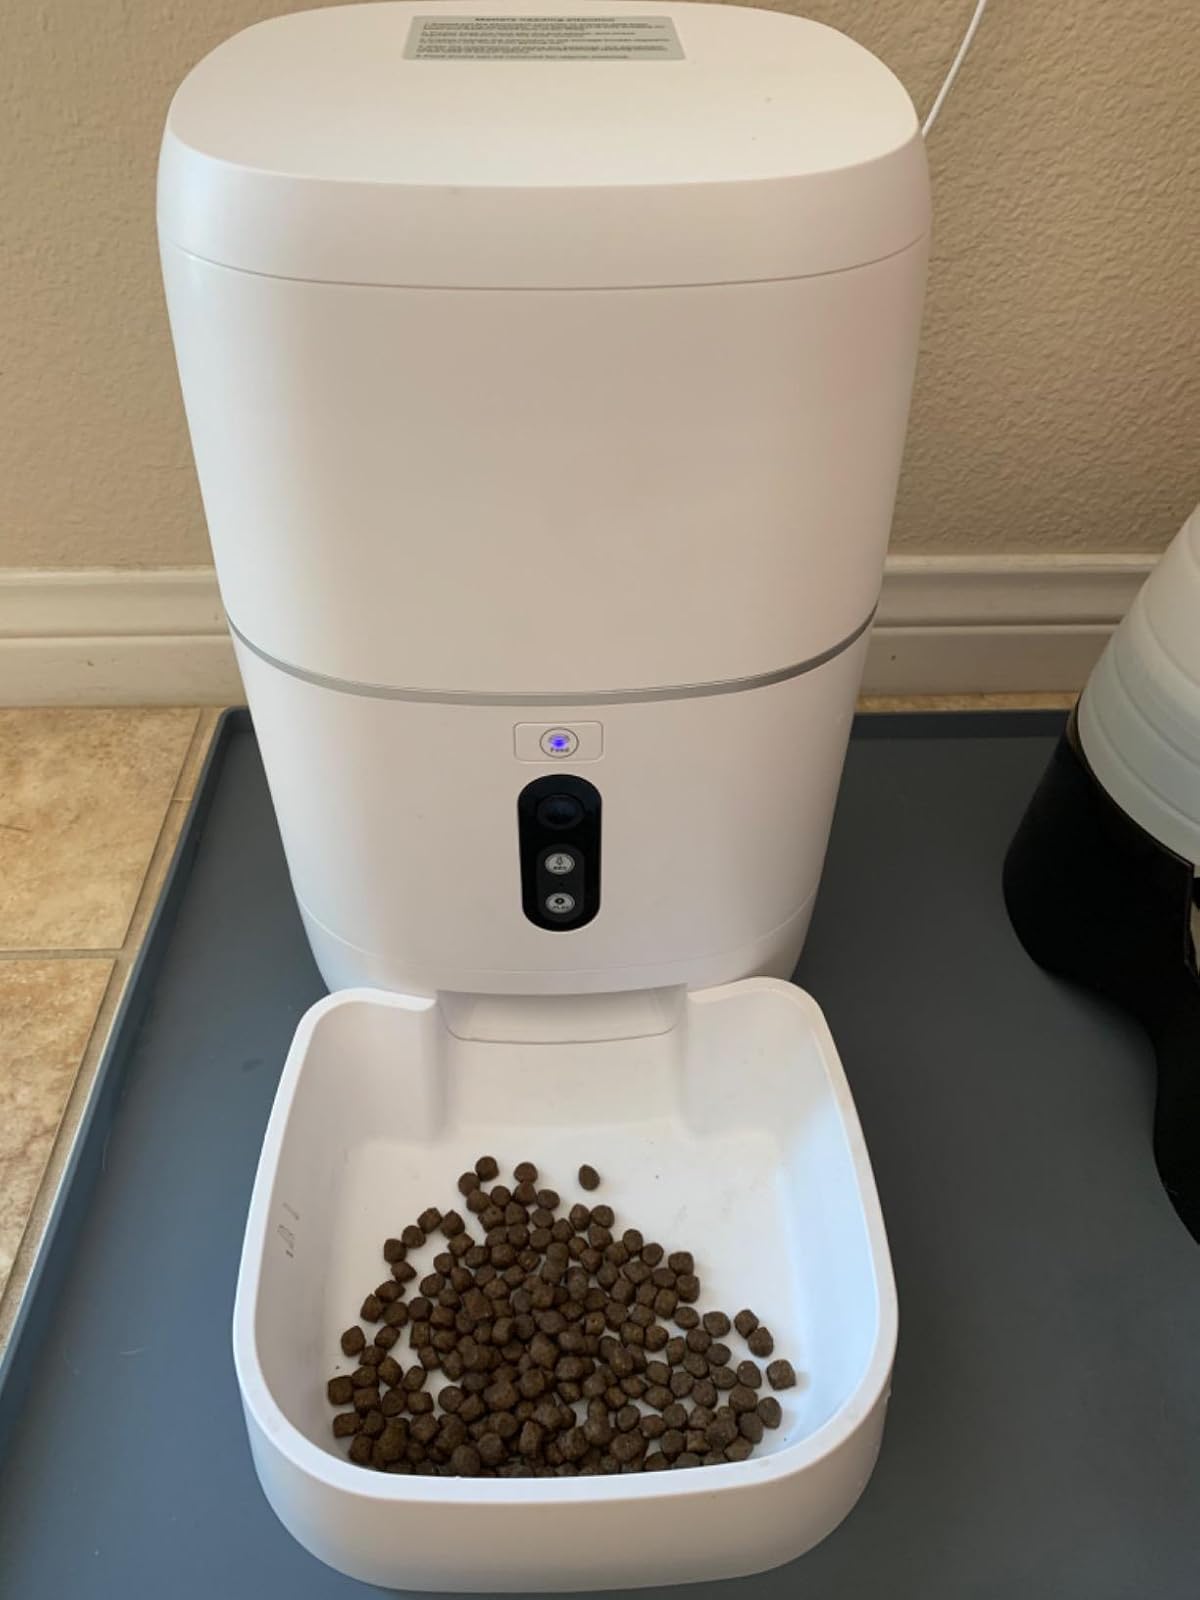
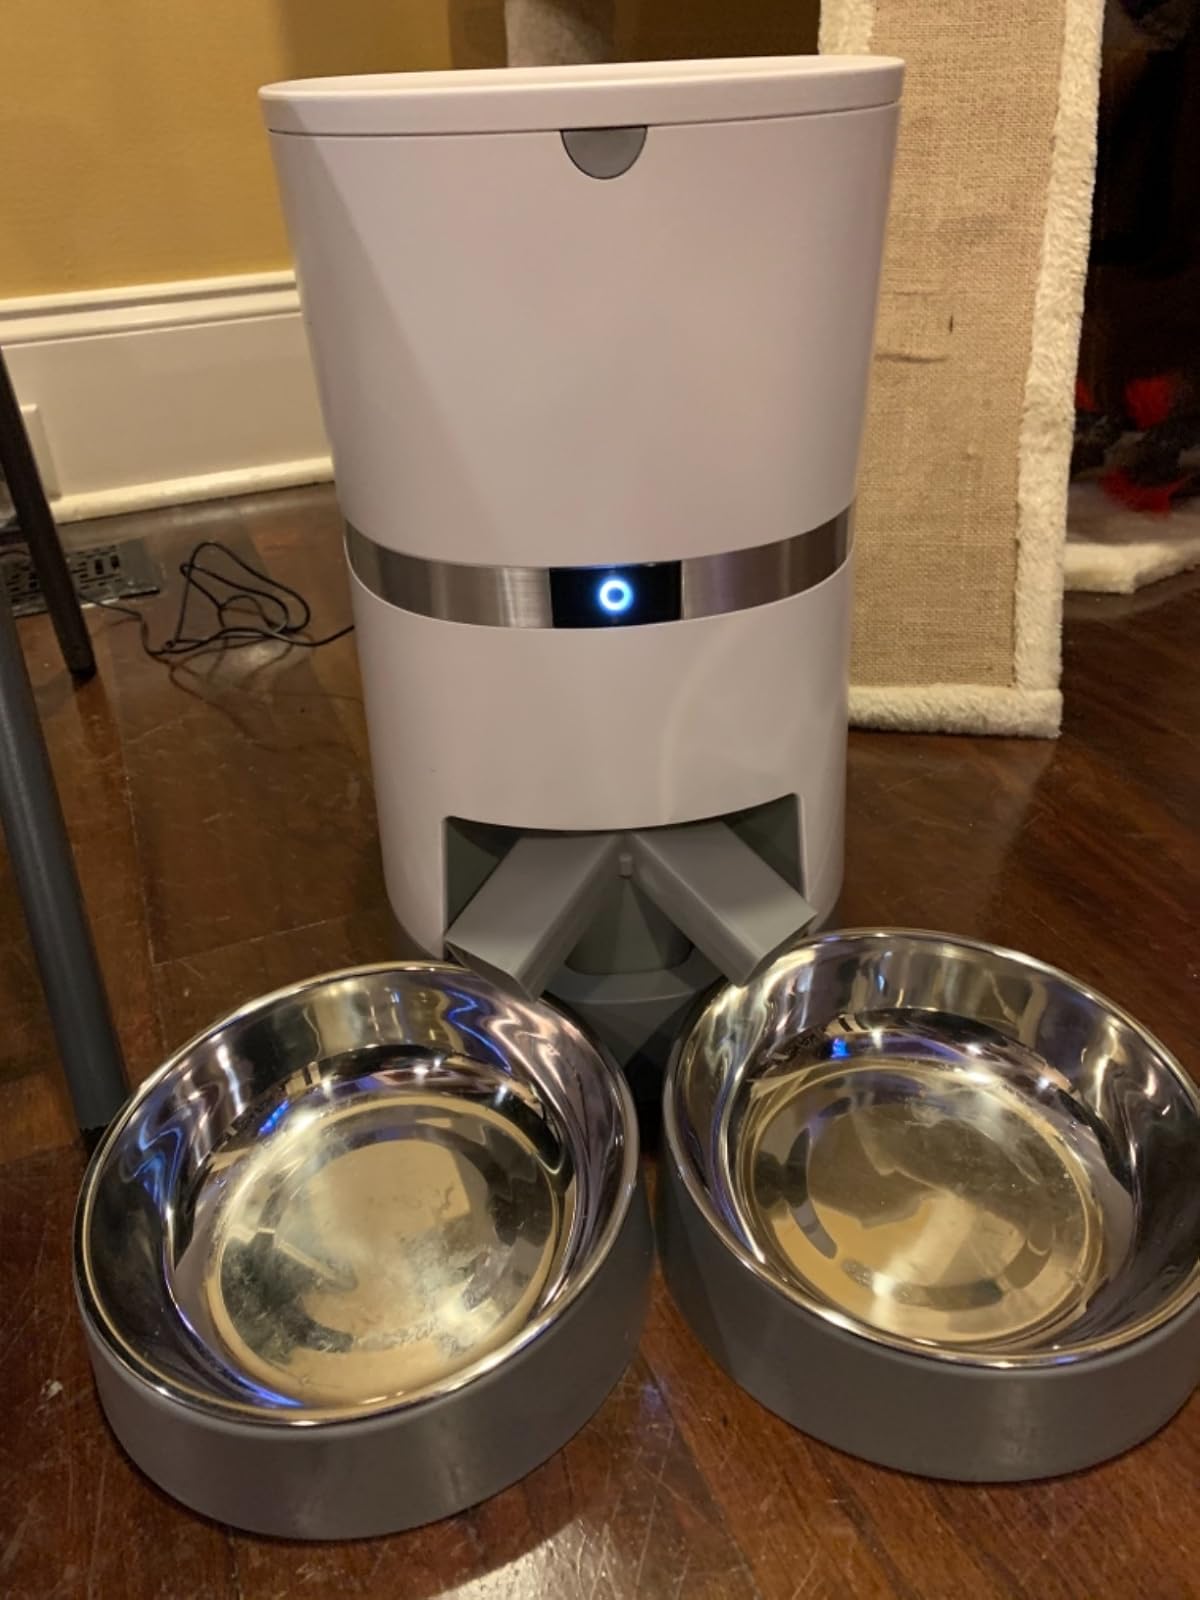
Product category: items_feeder
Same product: no